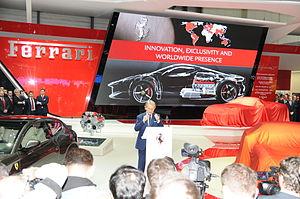
Salon international de l'automobile de Genève 2014